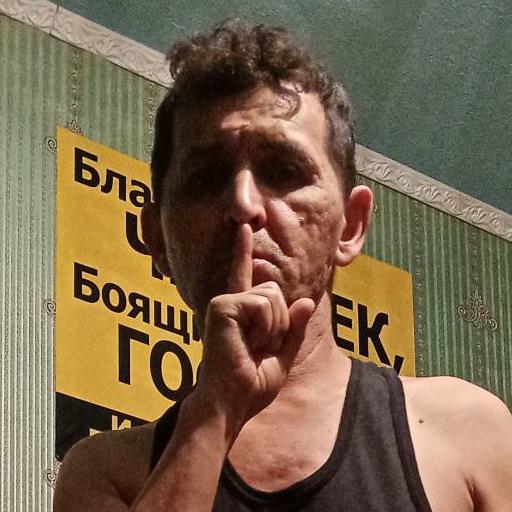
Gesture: mute